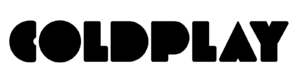
Coldplay est un groupe britannique créé en 1996.